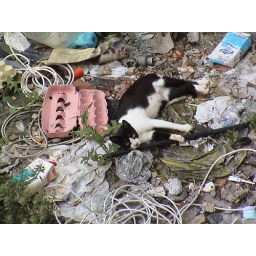
My feet in the sky of Bilbao and my head in San Francisco street